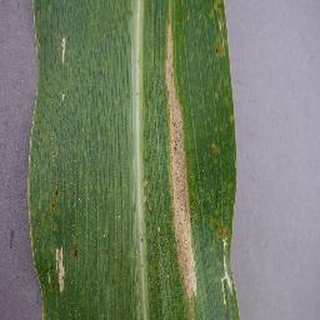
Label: corn_northern_leaf_blight